Northern soul

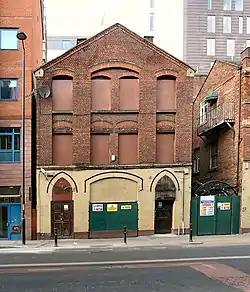
The site of the Twisted Wheel, in 2013

By 1968 the reputation of the Twisted Wheel and the type of music being played there had grown nationwide, and soul fans were travelling from all over the United Kingdom to attend the Saturday all-nighters. Until his departure in 1968, resident 'All Niter' DJ Bob Dee compiled and supervised the playlist, utilising the newly developed slip-cueing technique to spin the vinyl. Rarer, more up-tempo imported records were added to the playlist in 1969 by the new younger DJs like Brian "45" Phillips up until the club's eventual closure in 1971. After attending one of the venue's all-nighters in November 1970, Godin wrote: "it is without doubt the highest and finest I have seen outside of the USA ... never thought I'd live to see the day where people could so relate the rhythmic content of Soul music to bodily movement to such a skilled degree!" The venue's owners had successfully filled the vacancy left by Eagle with a growing roster of specialist soul DJs including Brian Rae, Paul Davies and Alan 'Ollie' Ollerton.